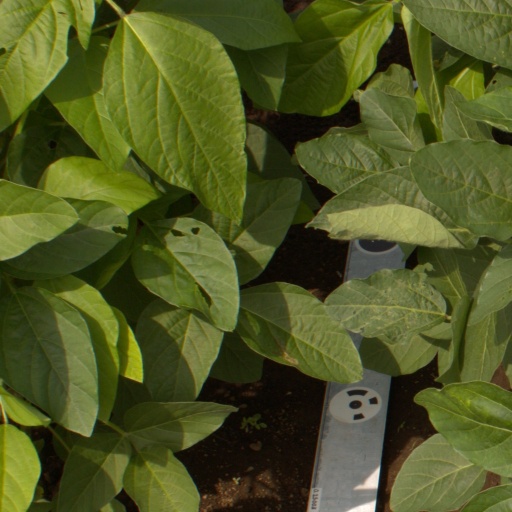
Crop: soybean